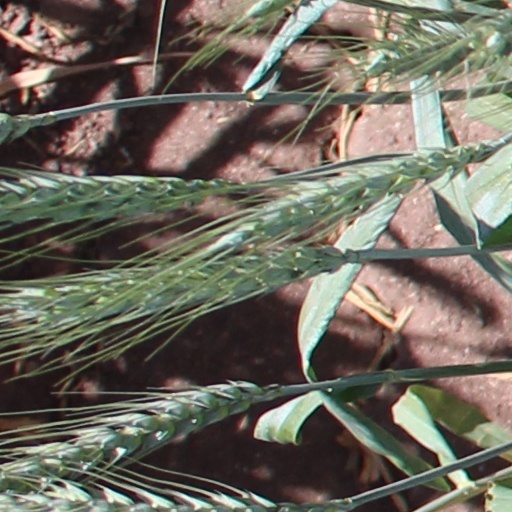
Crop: wheat